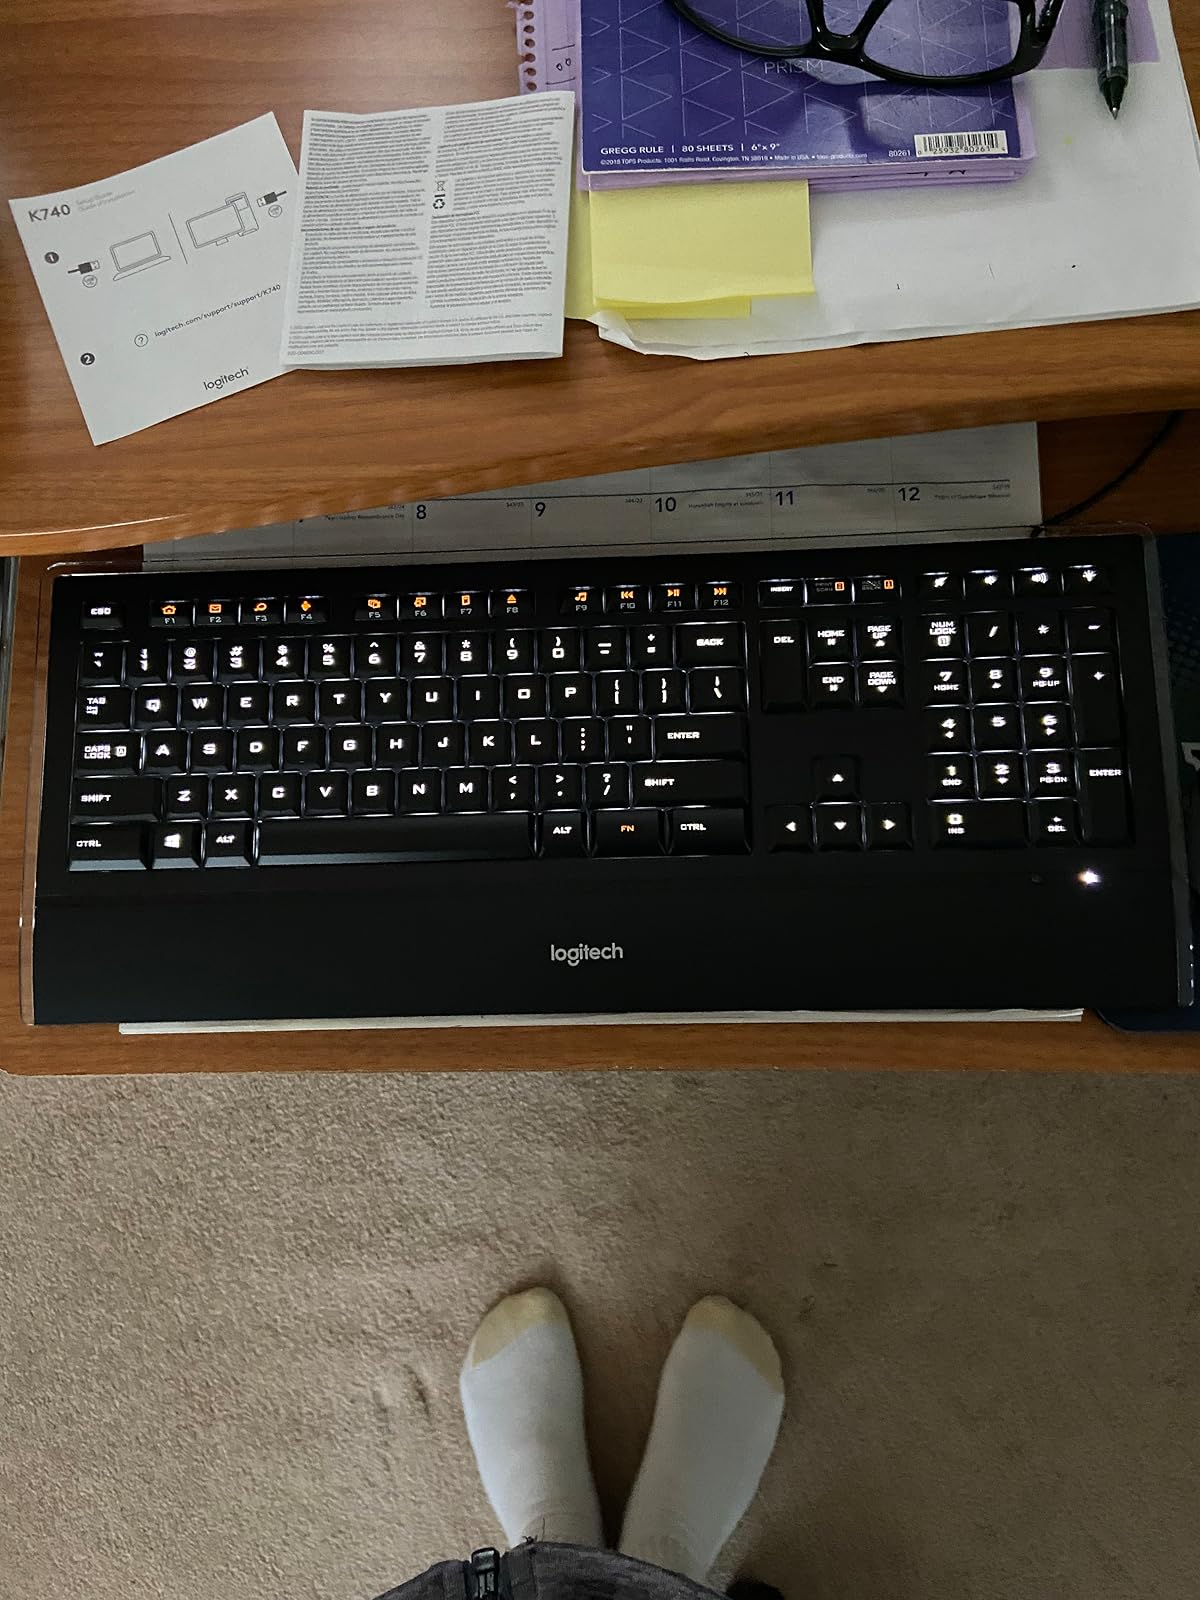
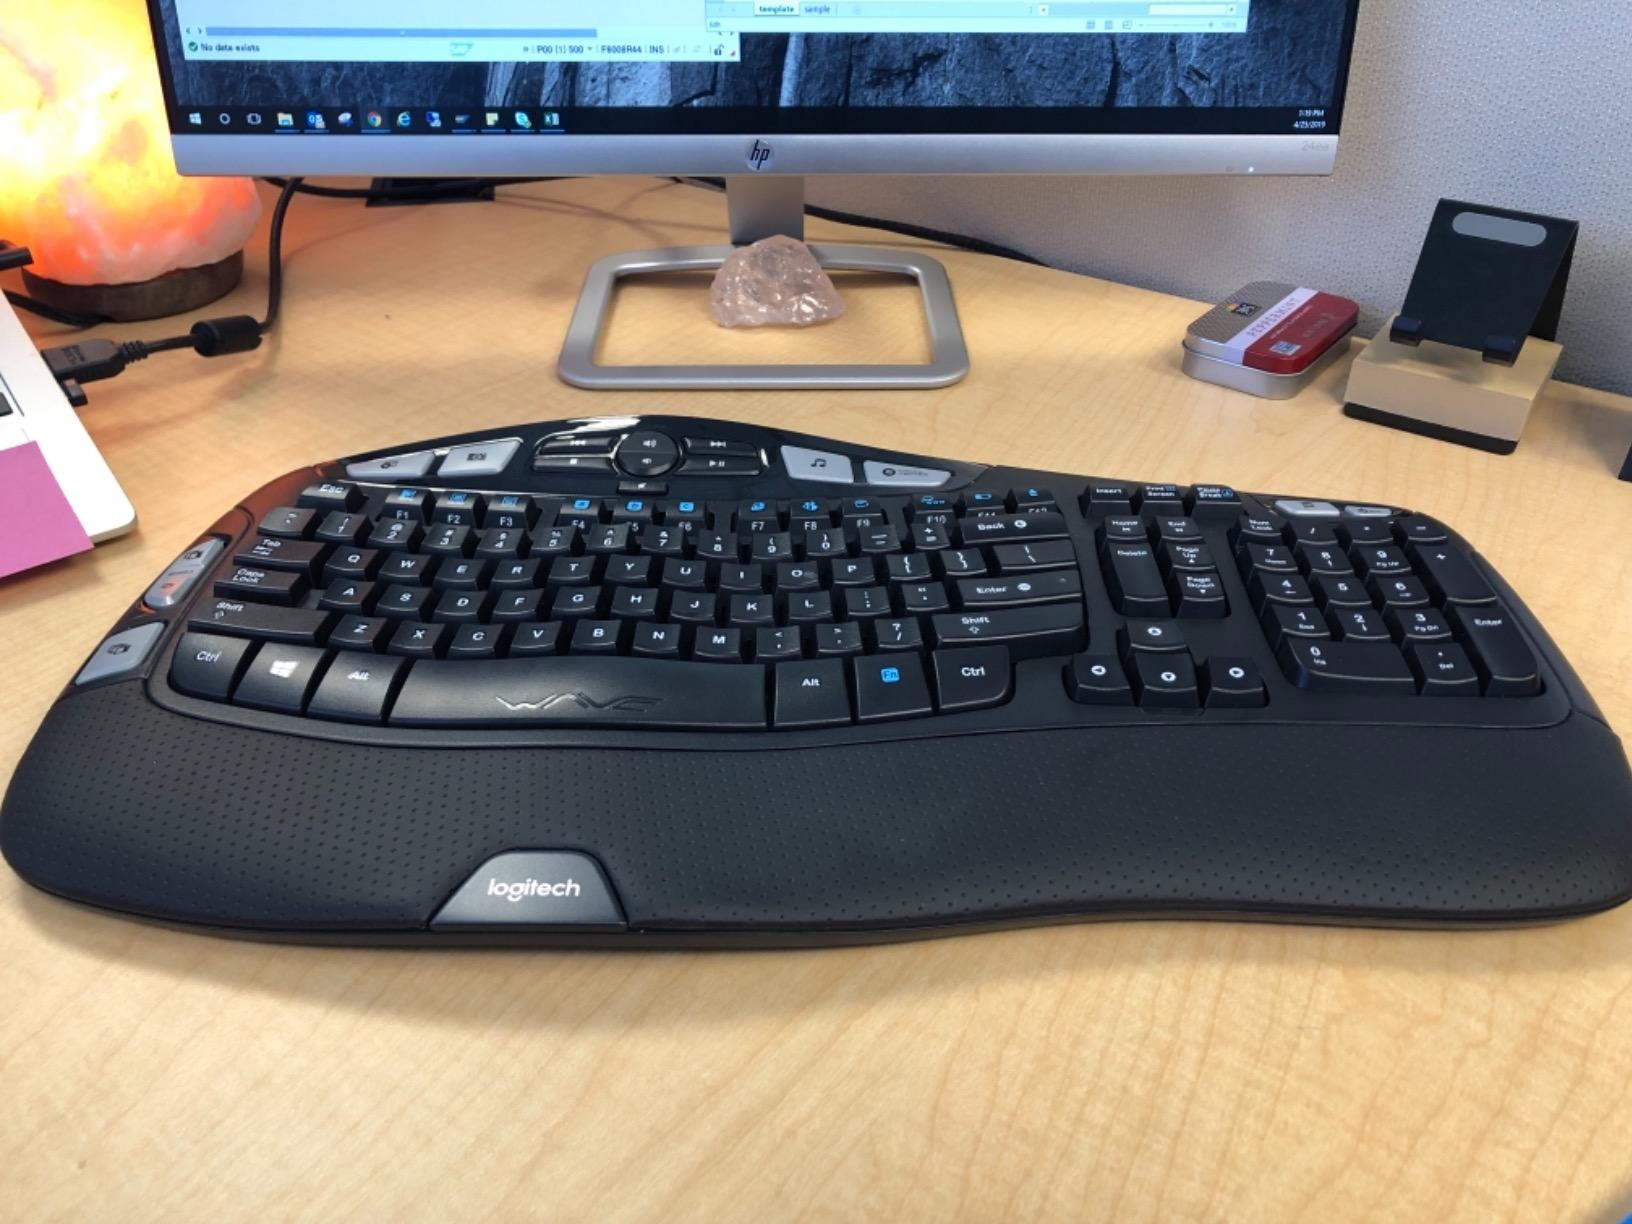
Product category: keyboard
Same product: no